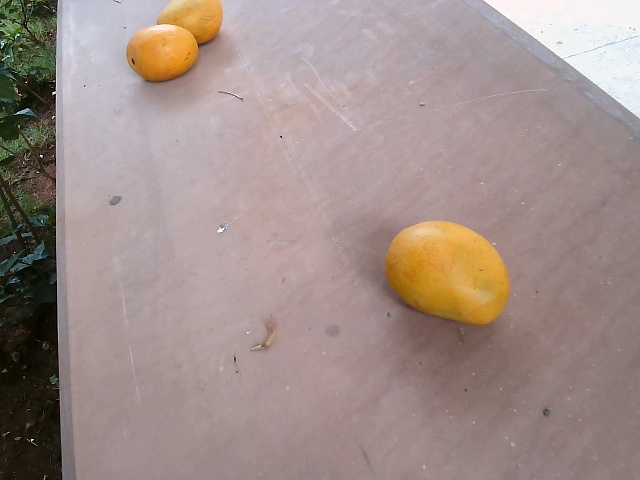
Label: Ripe_Mango